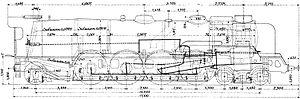
La 241 C PLM 1 est une machine de type 241, appelée Mountain, construite au titre de prototype, avec certaines modifications par rapport à la série des 241 A 1 à 145.